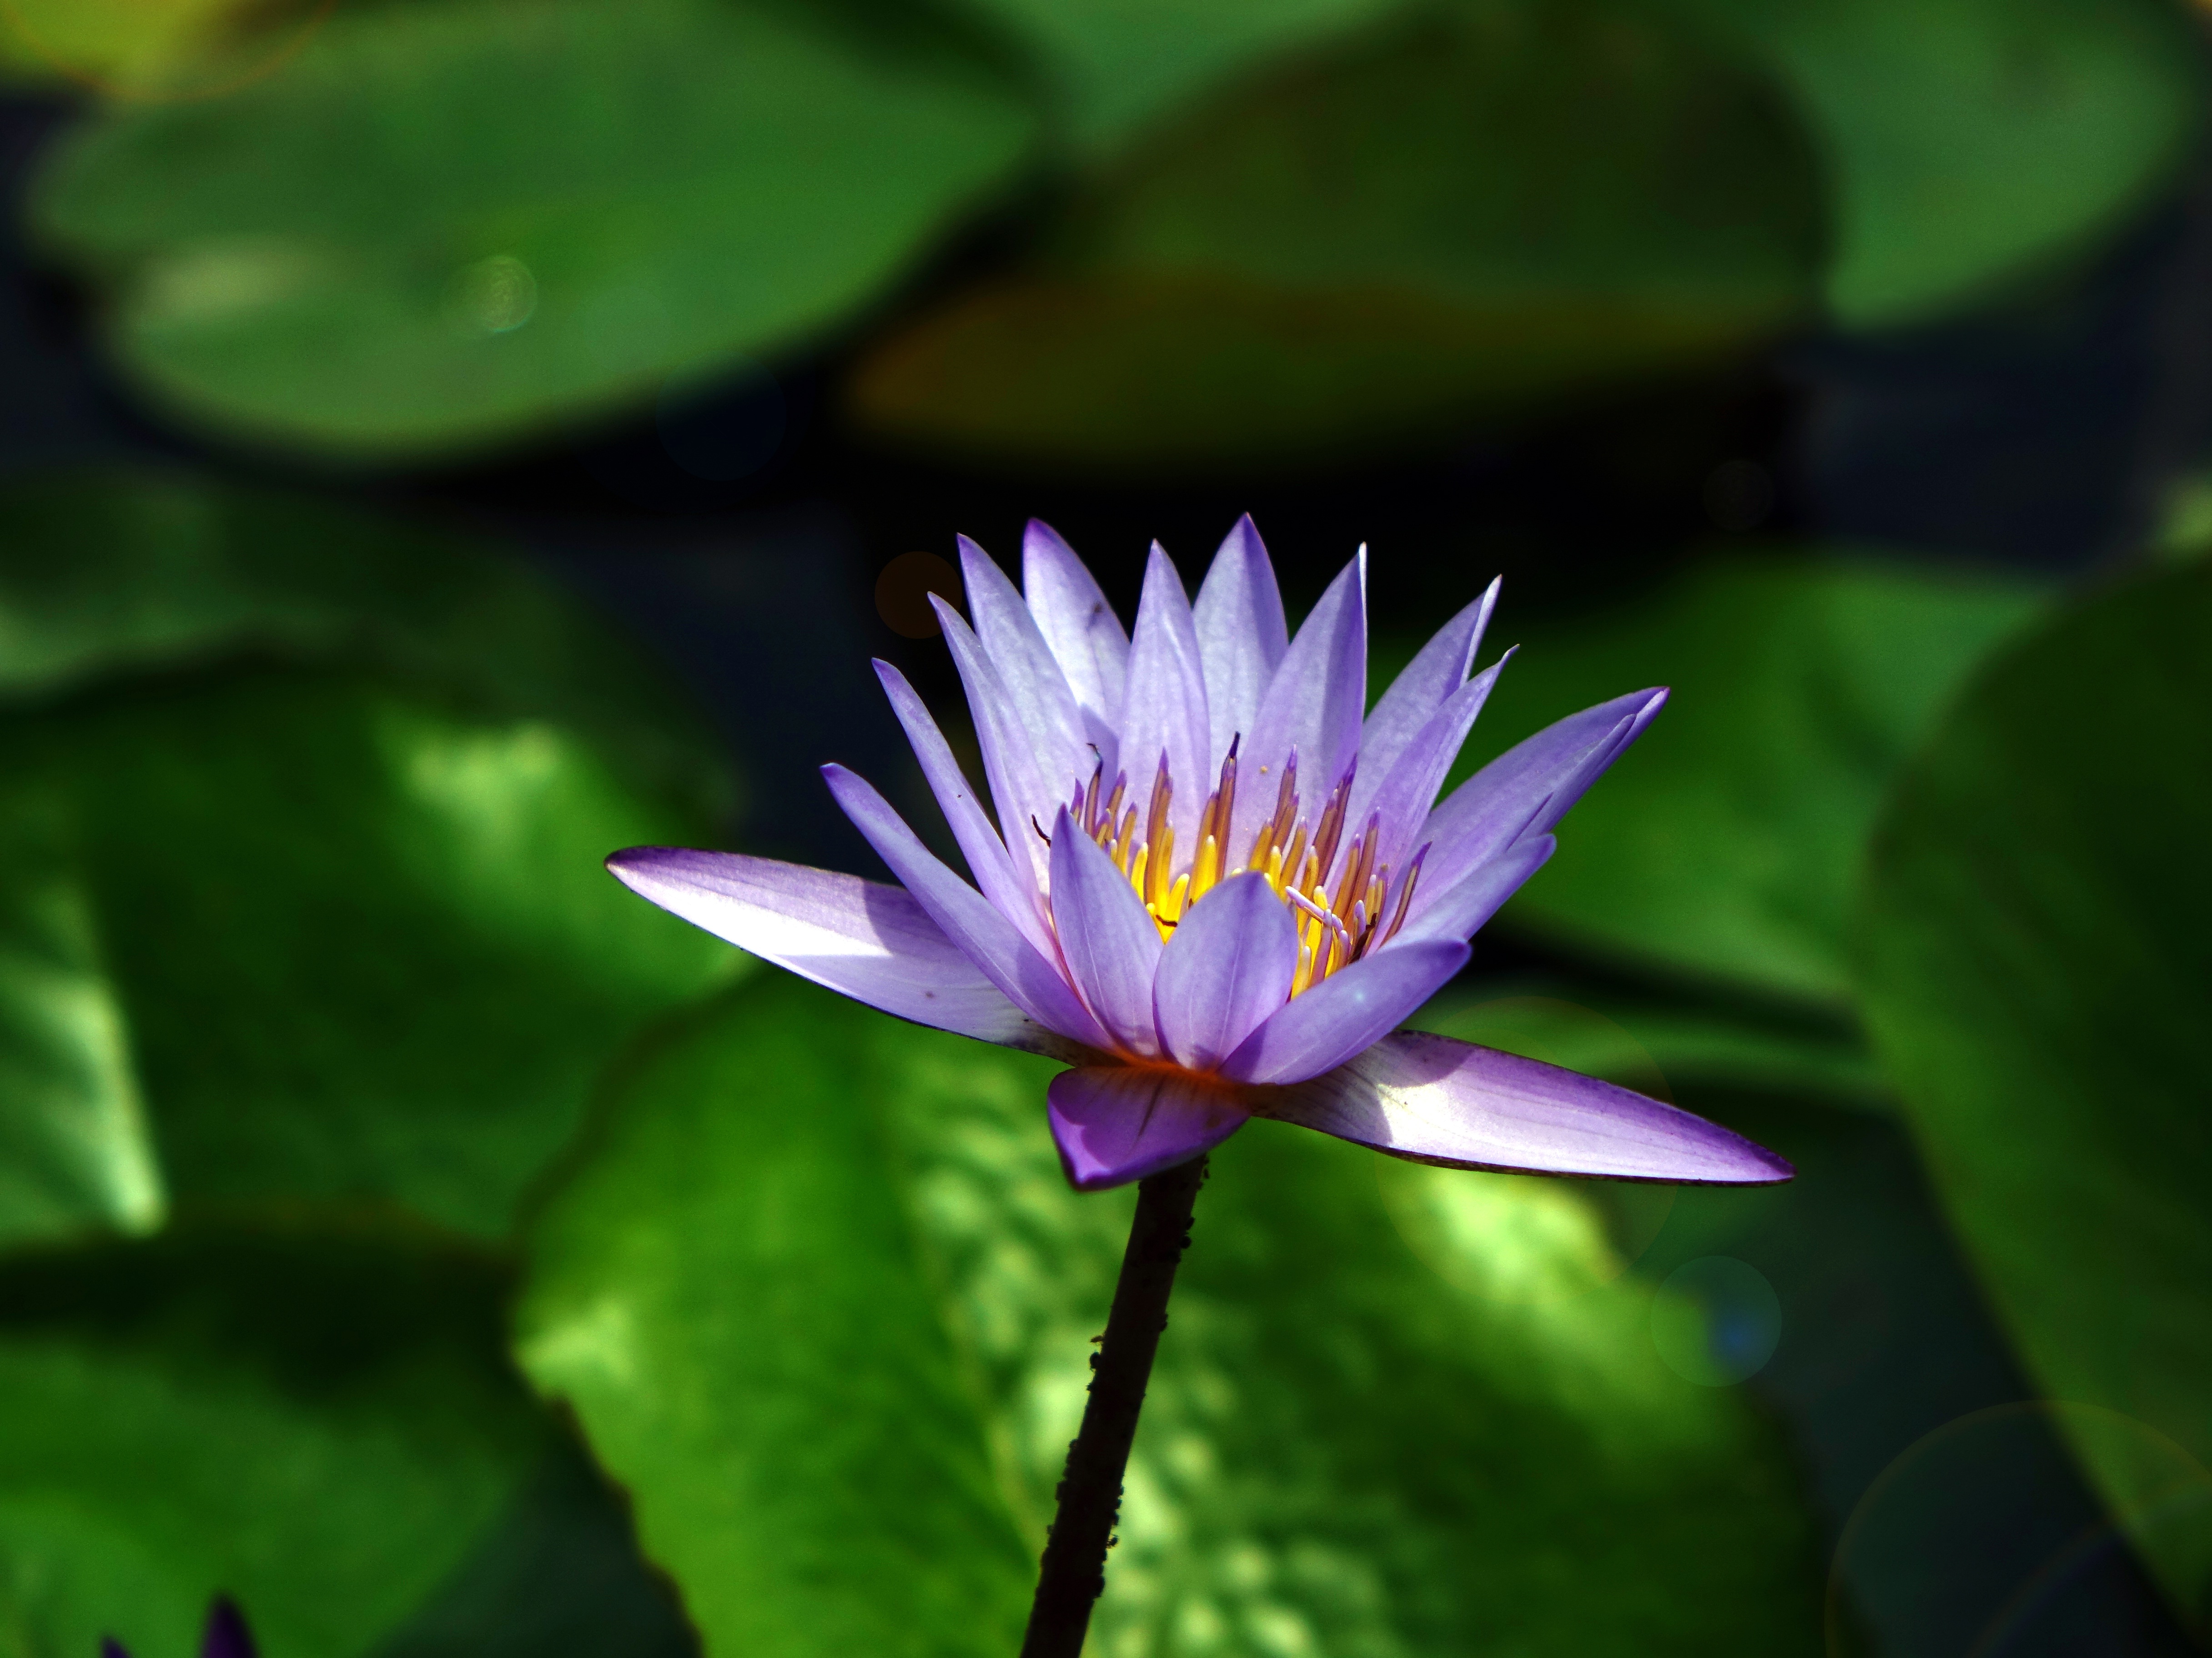
water, nature, blossom, plant, photography, leaf, flower, purple, petal, bloom, pond, green, botany, aquatic, sacred lotus, aquatic plant, flora, water lily, wildflower, close up, lotus, macro photography, flowering plant, plant stem, land plant, lotus family